Skellingthorpe

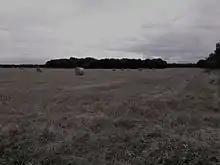
Site of duck decoy

Throughout the late 1600s and early 1700s the village economy stemmed from duck decoys, but began to decline with the drainage and enclosure of the land. The earthwork remains of an old decoy pond, which had been established in 1693, can be found on private land to the east of the village. In 2010 it was announced the surviving decoy pond was one of 79 historic sites to be protected under an environmental stewardship scheme, run by Natural England.